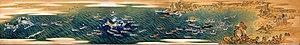
Taiji est un bourg du district de Higashimuro, dans la préfecture de Wakayama, au Japon. À la fin des années 2000, l'œuvre cinématographique américaine The Cove, Oscar du meilleur film documentaire en 2010 et traitant de la chasse annuelle aux dauphins de Taiji, l'a rendu célèbre dans le monde entier.